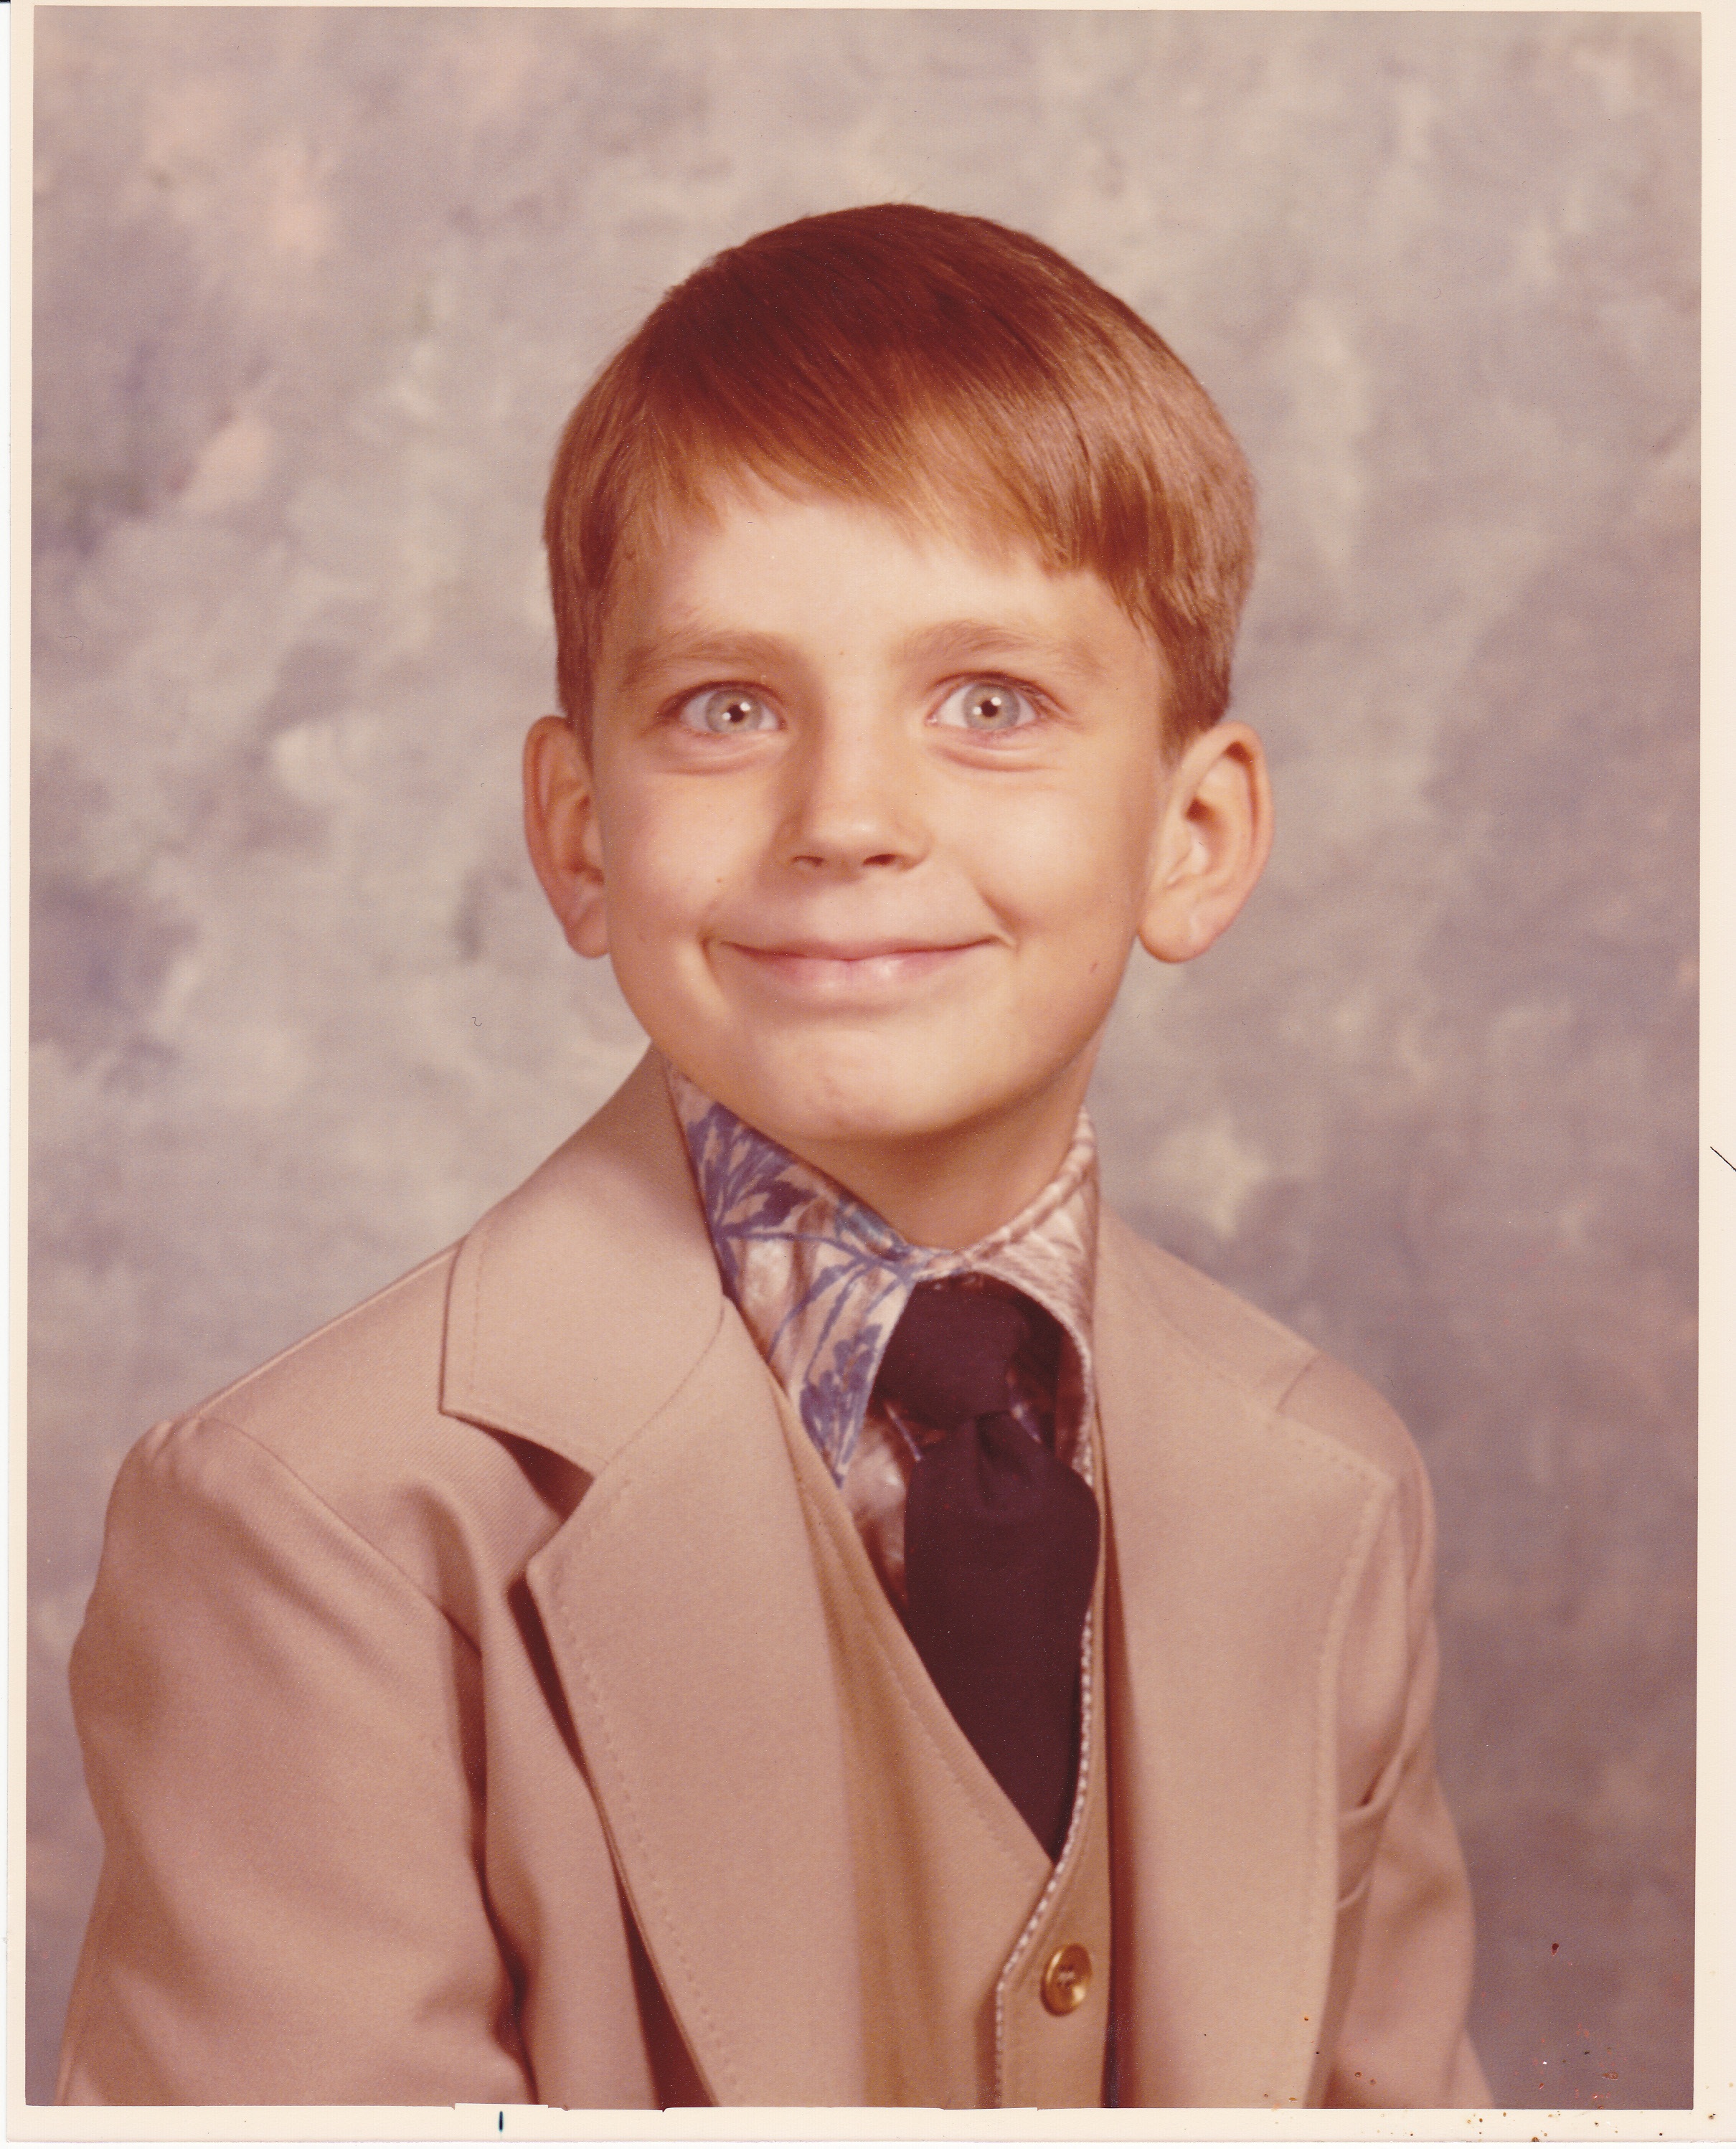
person, hair, boy, male, portrait, child, hairstyle, face, portrait photography, vintage photo, similing